Pomona College

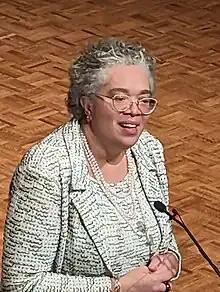
G. Gabrielle Starr, an African American woman, delivering a speech wearing a white-and-black suit and pearl necklace

South Campus consists of mostly first-year and second-year housing and academic buildings for the social sciences, arts, and humanities.